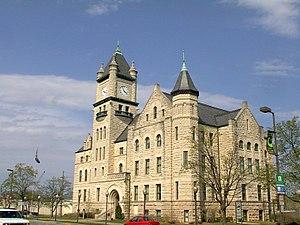
Le comté de Douglas, en anglais : Douglas County, est l’un des 105 comtés de l’État du Kansas, aux États-Unis. Il a été fondé le 25 août 1855. Son siège, et plus grande ville, est Lawrence. Selon le recensement de 2010, la population du comté est de 110 826 habitants. Il a été nommé en l'honneur de Stephen A. Douglas, sénateur de l'Illinois.